Ayios Andreas (Tophane)

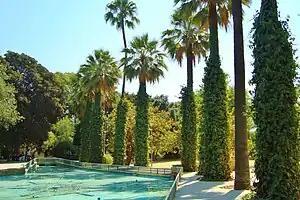
Nicosia Municipal Gardens

The Nicosia municipal gardens were established outside of Paphos Gate on the site of the former Tannery, which was relocated in the 1880s. The area was purchased by a decision of the City Council in 1901 and is the largest park in Nicosia. Located between Nehru Avenue and Kinyra St., it was reconstructed in 1968-1969 with designs by the A. Neoptolemos Michaelides.